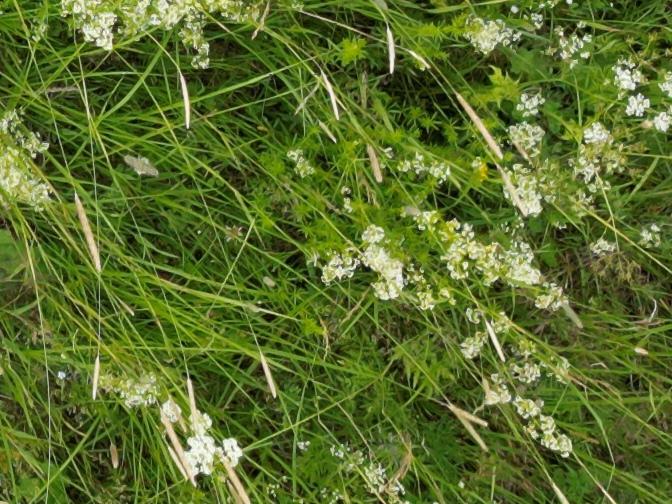
Flowers visible: yarrow flowers, yarrow flowers, yarrow flowers, yarrow flowers, yarrow flowers, yarrow flowers, yarrow flowers, yarrow flowers, yarrow flowers, yarrow flowers